Costa Rica–Nicaragua San Juan River border dispute

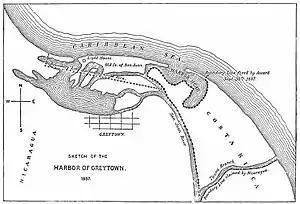
Sketch of the Greytown (San Juan del Norte) harbor area, contained in the first arbitral award given by Gen. Edward Porter Alexander on 30 September 1897, indicating the boundary line between Nicaragua and Costa Rica as determined by that award.

The Nicaragua–Costa Rica San Juan River border dispute was a series of periodical conflicts between Costa Rica and Nicaragua over the correct delimitation of their common border at its east-end, and the interpretation of the navigation rights on the San Juan River established in the Cañas-Jerez Treaty of 1858.